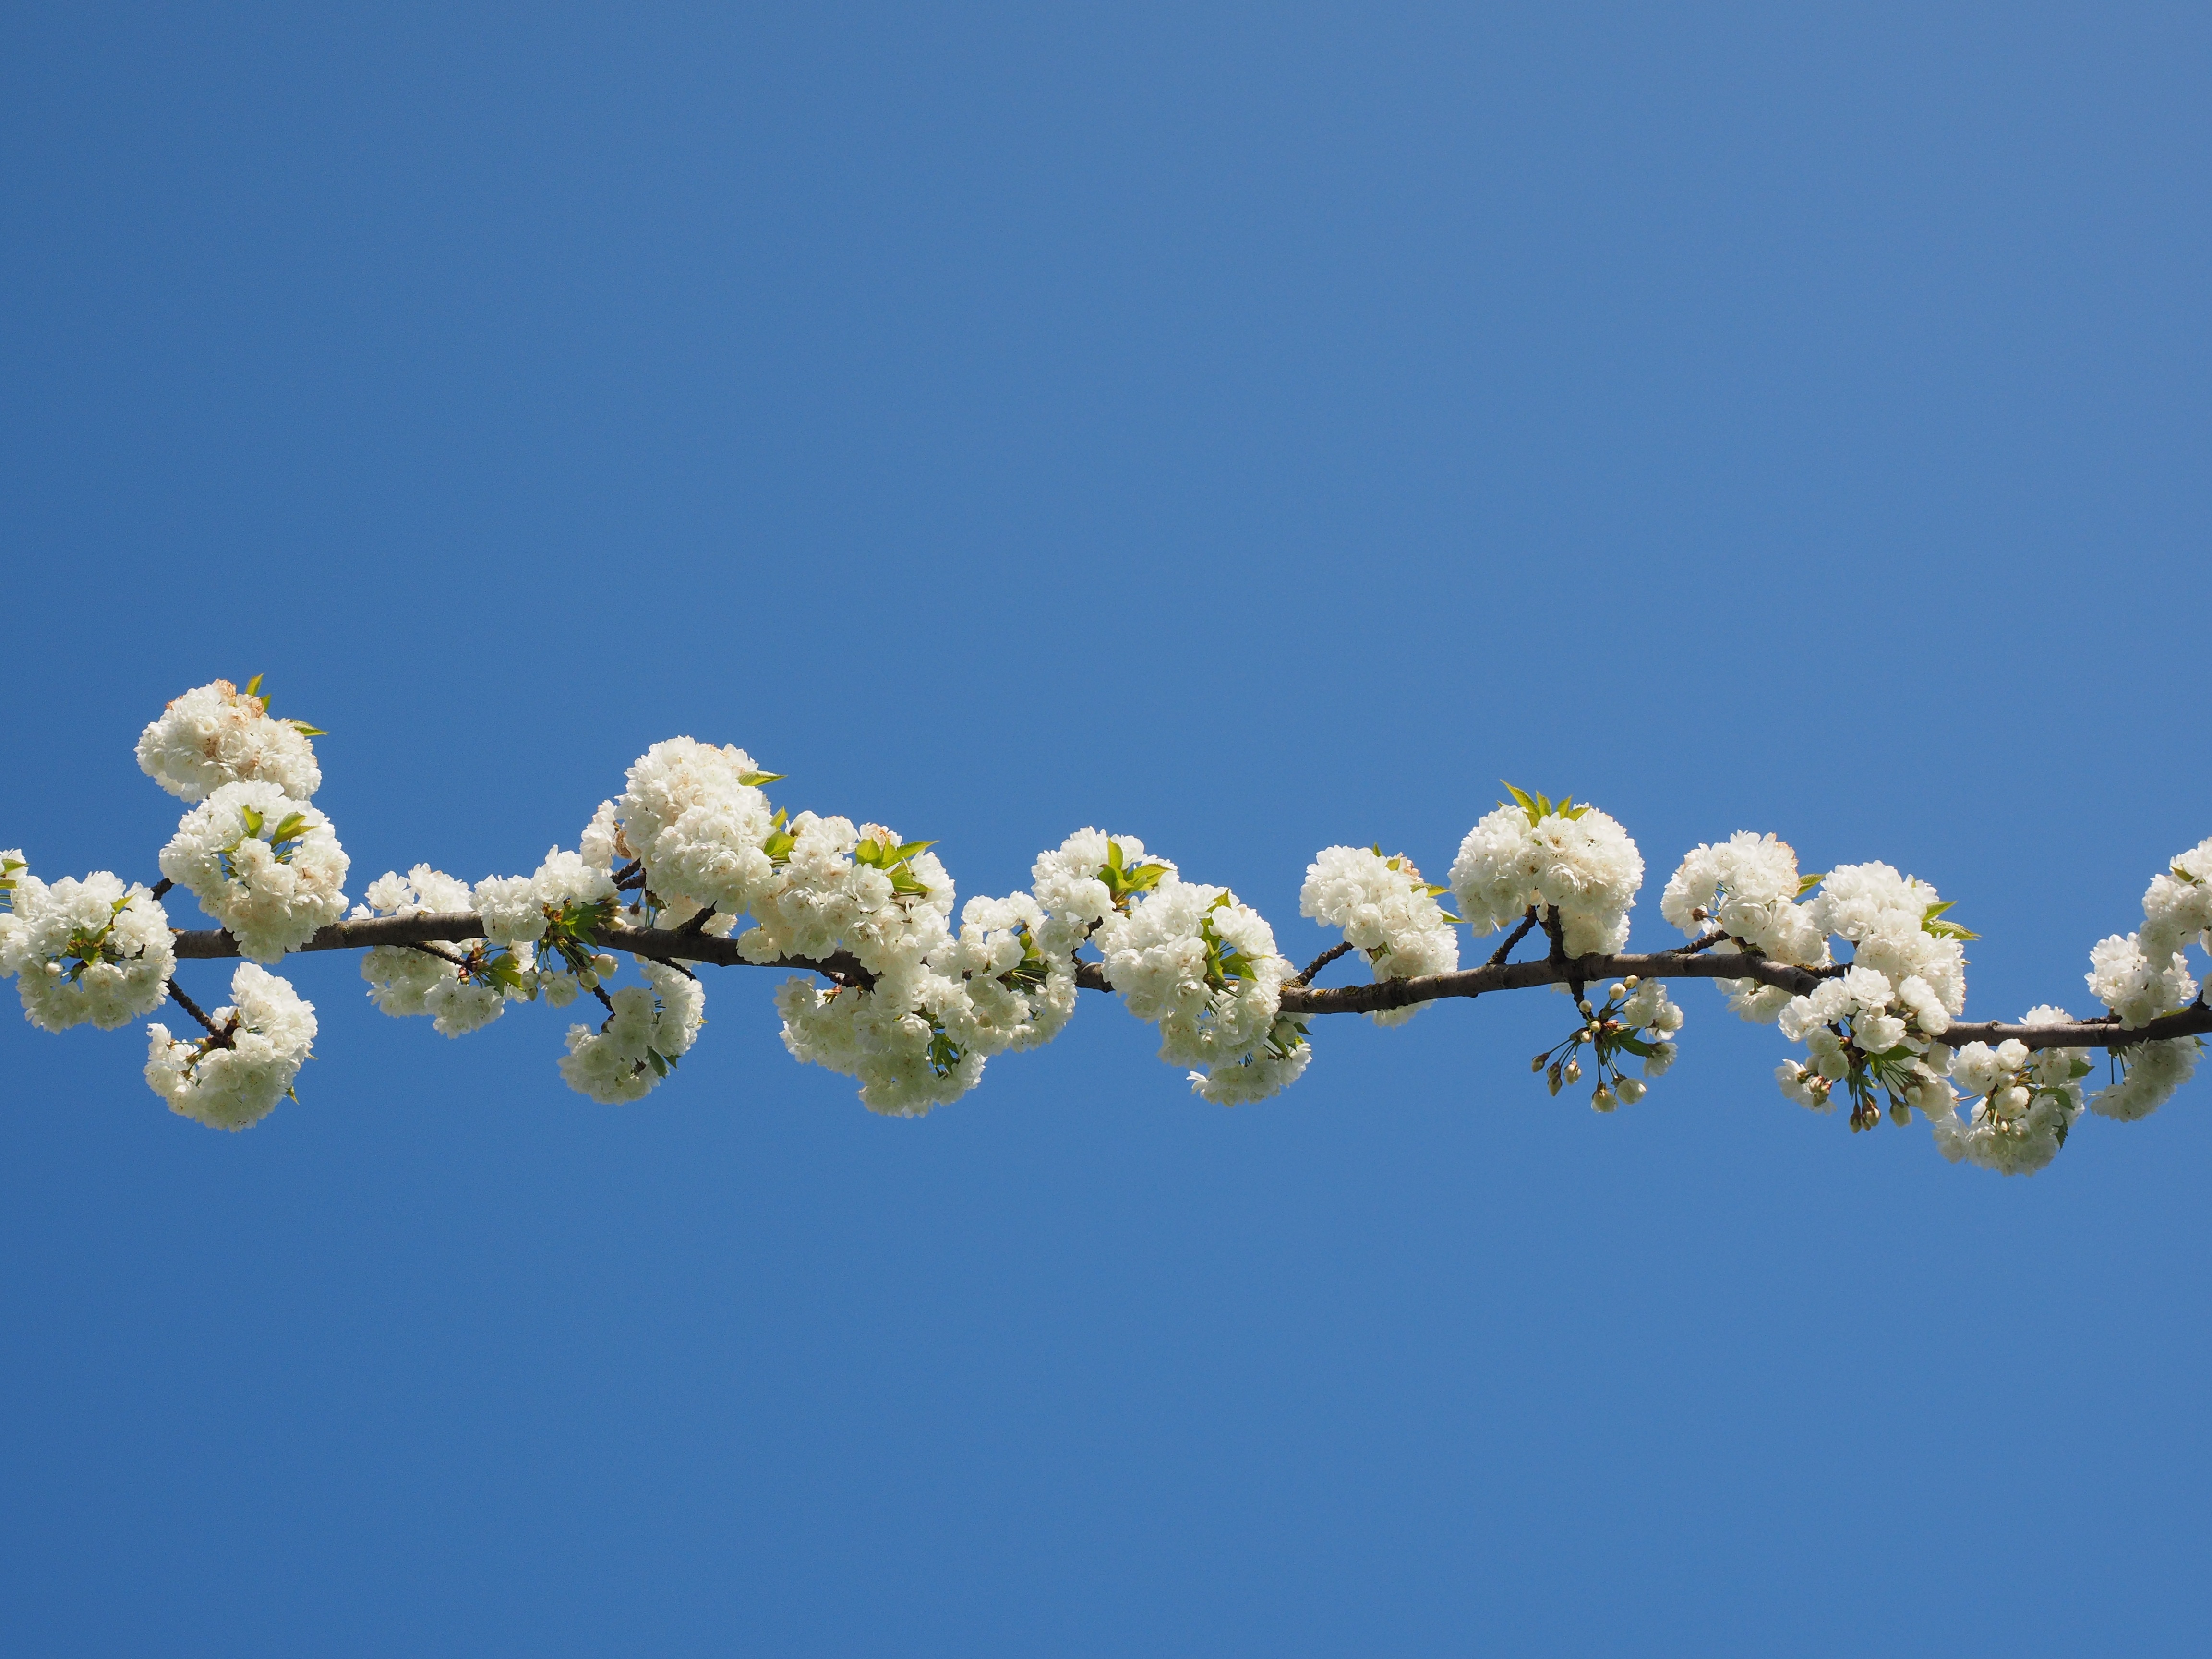
tree, nature, branch, blossom, cloud, plant, sky, white, sunlight, leaf, flower, petal, bloom, frost, food, spring, produce, lush, blue, flora, cherry blossom, cherry, macro photography, white blossom, sunny day, bl tenmeer, flower tree, summer day, herrlich, overflowing, blossom branches